A. K. M. Fazlul Haque (surgeon)

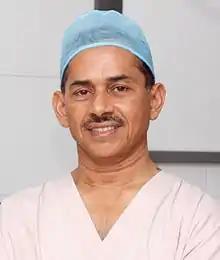
Haque in 2016

A. K. M. Fazlul Haque (born 25 January 1958) is a Bangladeshi surgeon. He was the founder of the Department of Colorectal Surgery in Bangabandhu Sheikh Mujib Medical University (BSMMU) in Dhaka.